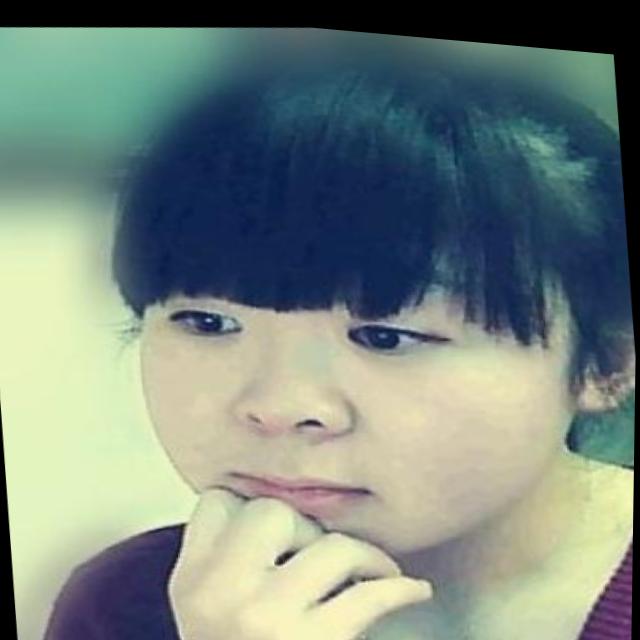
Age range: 21-44